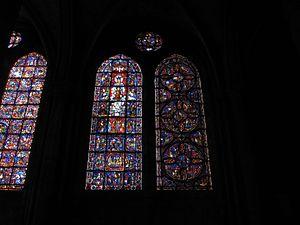
vitraux du déambulatoire sud de la cathédrale Notre-Dame de Chartres (baies 28b, 30a et 30b), Eure-et-Loir (France). Au centre, Notre-Dame de la Belle Verrière.
L’histoire de Saint Antoine du désert à Chartres est le vitrail de droite de la première baie du déambulatoire sud de la cathédrale Notre-Dame de Chartres, numéroté 030 dans le Corpus vitrearum. Il partage cette baie avec Notre-Dame de la Belle Verrière, à gauche dans la même baie.